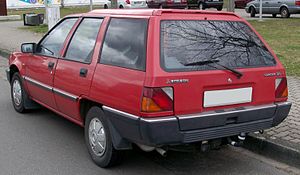
Mitsubishi Lancer / Modelhistorie / Tredje generation (1983−1988)
Mitsubishi Lancer er en lille mellemklassebil bygget af Mitsubishi Motors siden 1973. Den er i nogle tilfælde en sedan-, combi coupé- eller stationcarudgave af Mitsubishi Colt.